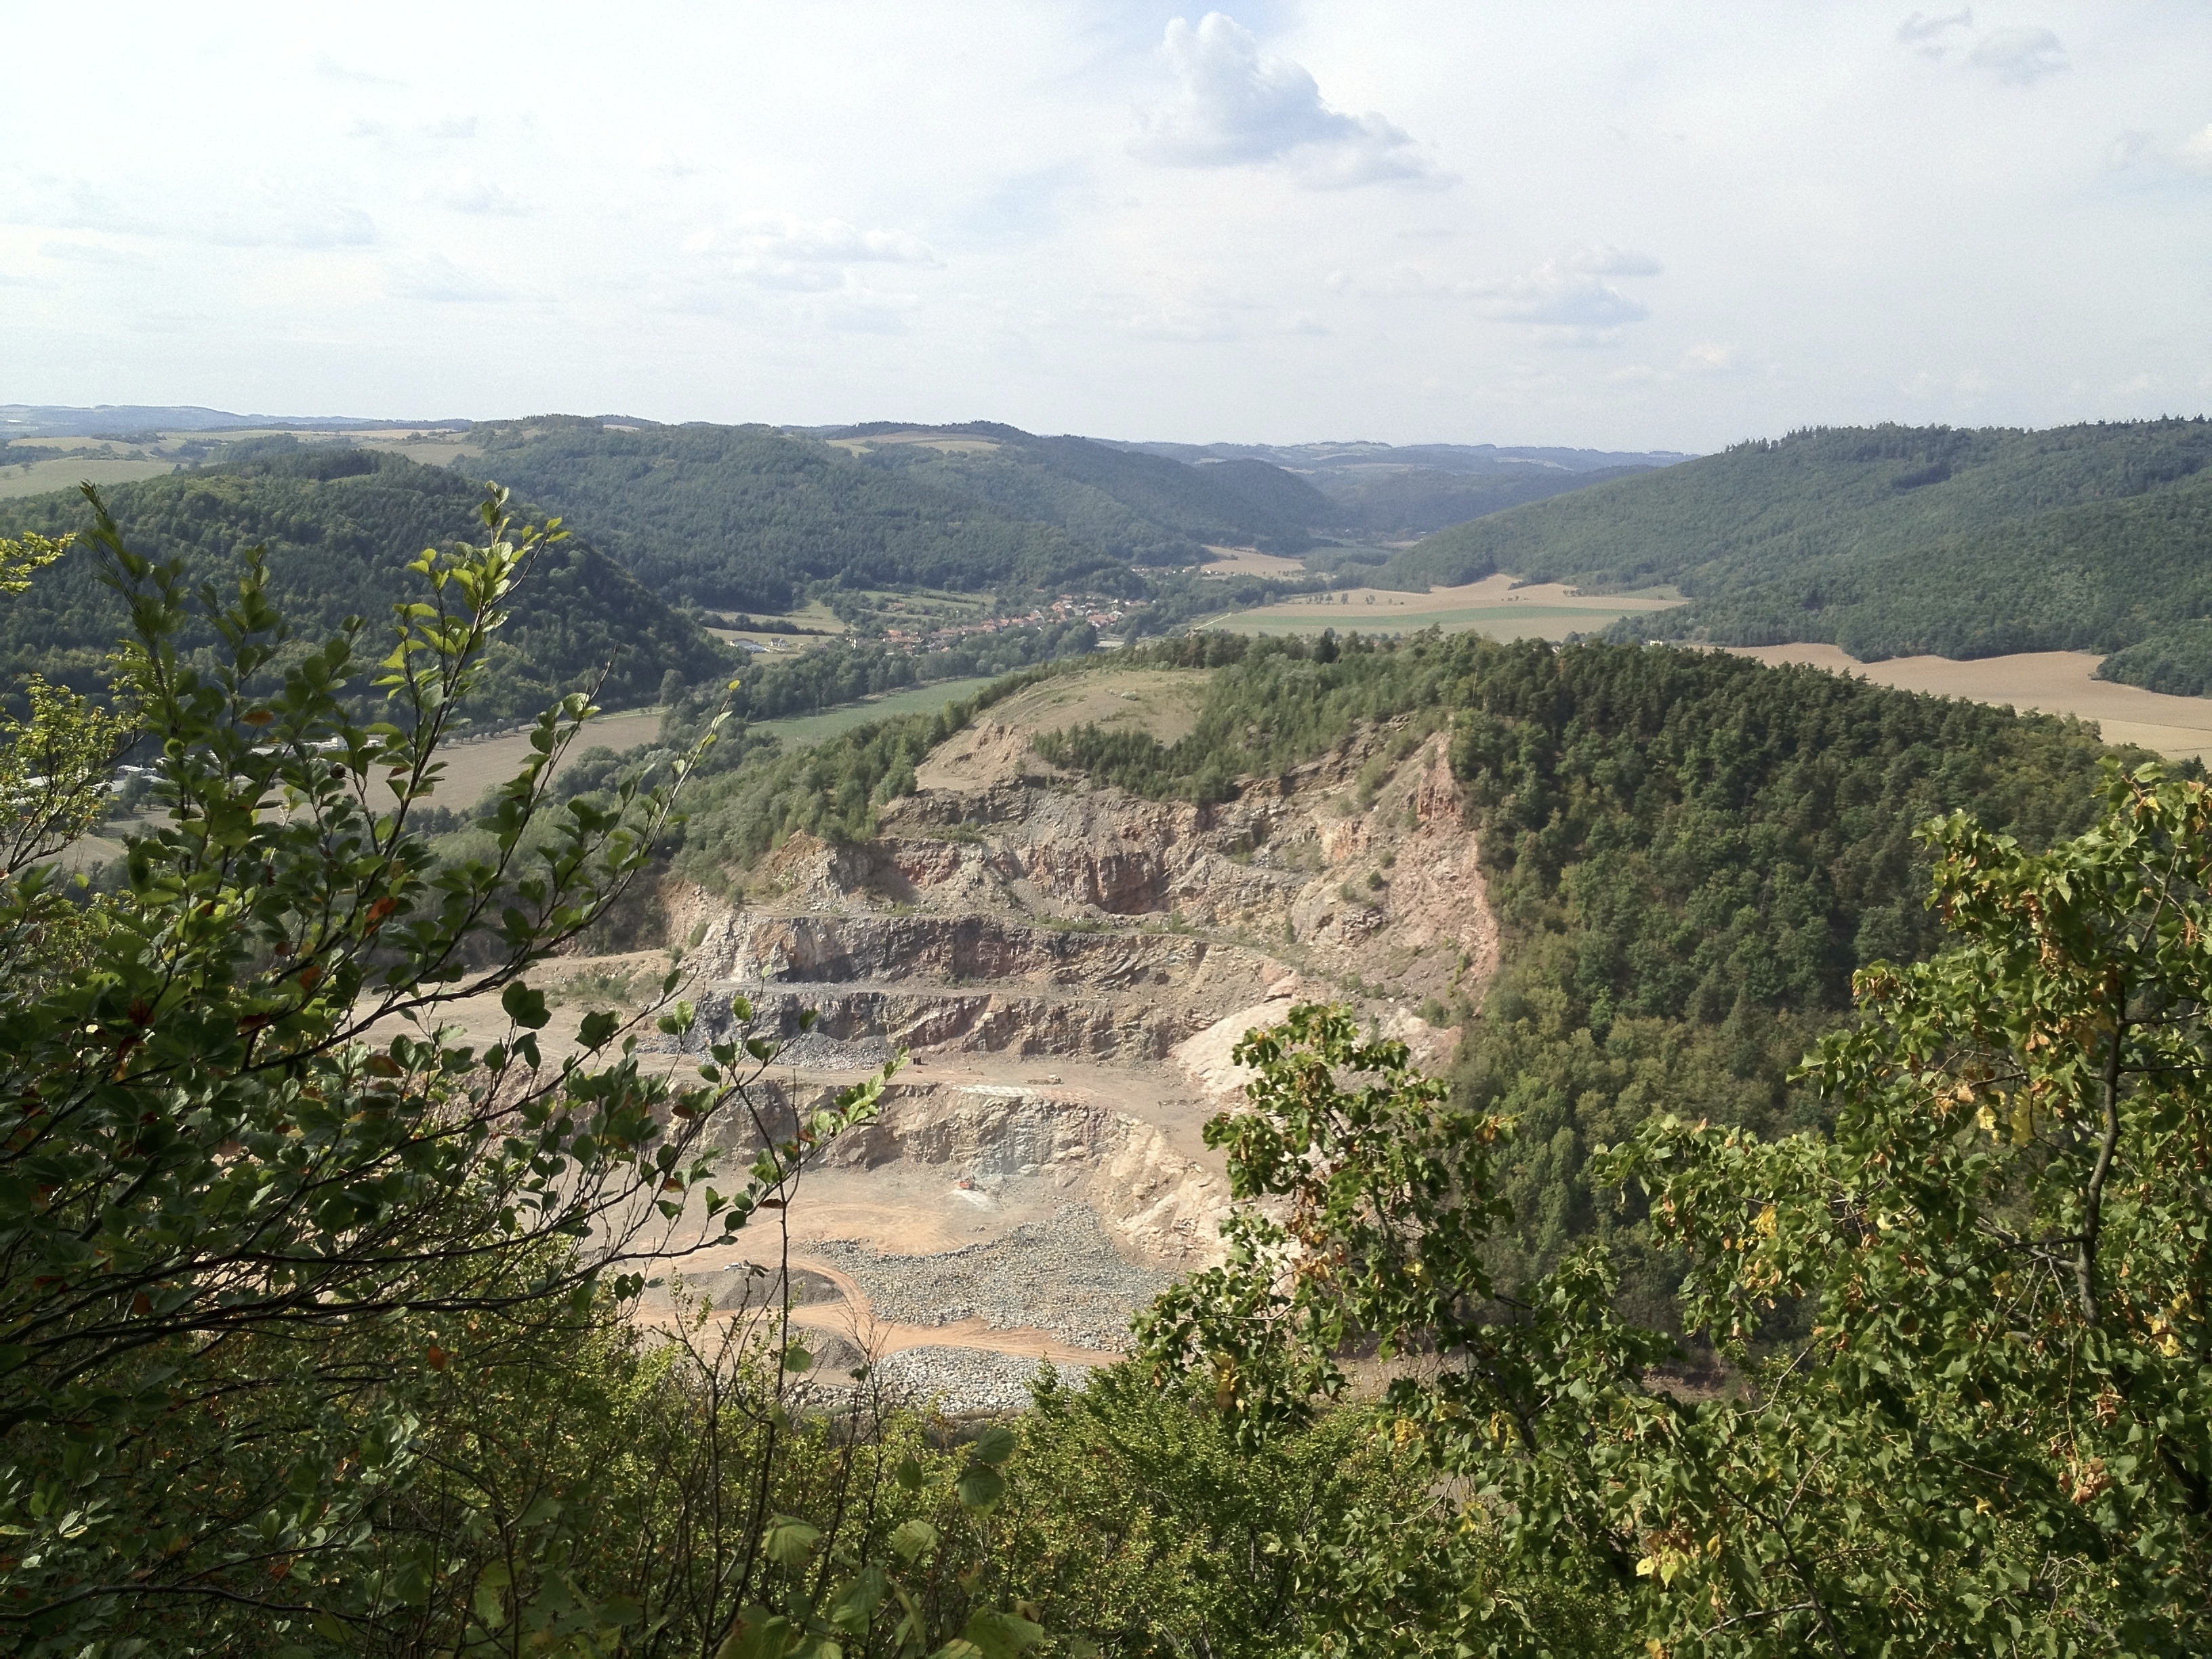
landscape, nature, outdoor, wilderness, mountain, hill, view, river, valley, land, village, cliff, wild, environment, jungle, scenic, natural, scenery, reservoir, terrain, stones, plateau, quarry, ecosystem, rural area, aerial photography, geographical feature